Raleigh, North Carolina

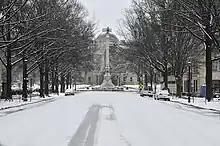
Light snow in downtown Raleigh along Hillsborough Street, 2015

Like much of the Southeastern United States, Raleigh has a four-season humid subtropical climate (Köppen "Cfa"). Winters are generally cool, with a normal January daily mean temperature of . On average, there are 69 nights per year that drop to or below freezing, and only 2.7 days that fail to rise above freezing. Raleigh receives an average annual rainfall of . Annual and monthly temperature and precipitation data are in chart below, based on 1991–2020 climate data. February is the driest month, with an average of of precipitation. Precipitation is well distributed around the year, with a slight maximum between July and September, owing to generally frequent, sometimes heavy, showers and thunderstorms, and the threat of tropical weather systems (primarily from August to early October) bringing heavy rainfall. Summers are hot and humid, with a normal July daily mean temperature of . There are 48 days per year with highs at or above . Autumn is similar to spring overall but has fewer days of rainfall, but greater potential for extremely heavy rainfall in a one/two-day period, owing to occasional threat from tropical weather systems (hurricanes and tropical storms) packing torrential rainfall. In September 1999, Raleigh recorded its wettest month ever, with over 21 inches of rain, due to torrential rainfall from tropical weather systems, most notably Hurricane Floyd on September 15–16. Raleigh's all-time record high temperature is on July 5, 2024, while the all-time record low is on January 21, 1985. Raleigh falls in USDA hardiness zones 7b (5 °F to 10 °F) and 8a (10 °F to 15 °F).